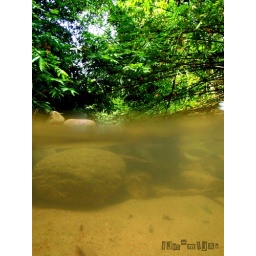
The cool water and the green bamboo in Ulu Kalong Resort, Ulu Yam